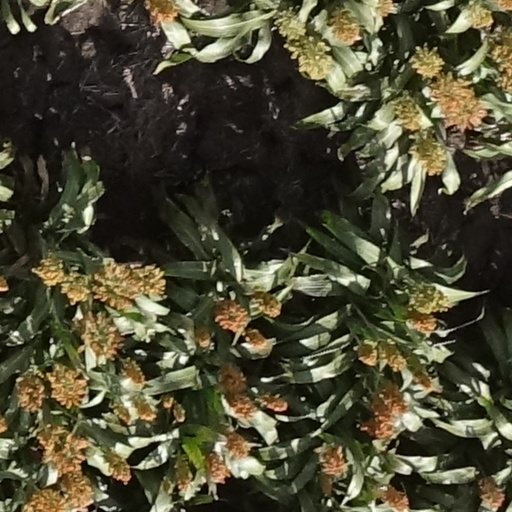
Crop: sorghum